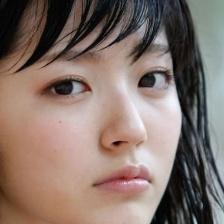
Label: faces